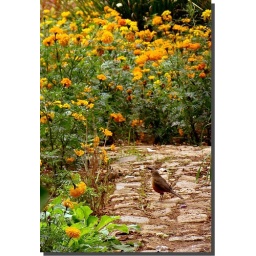
A bird in the field